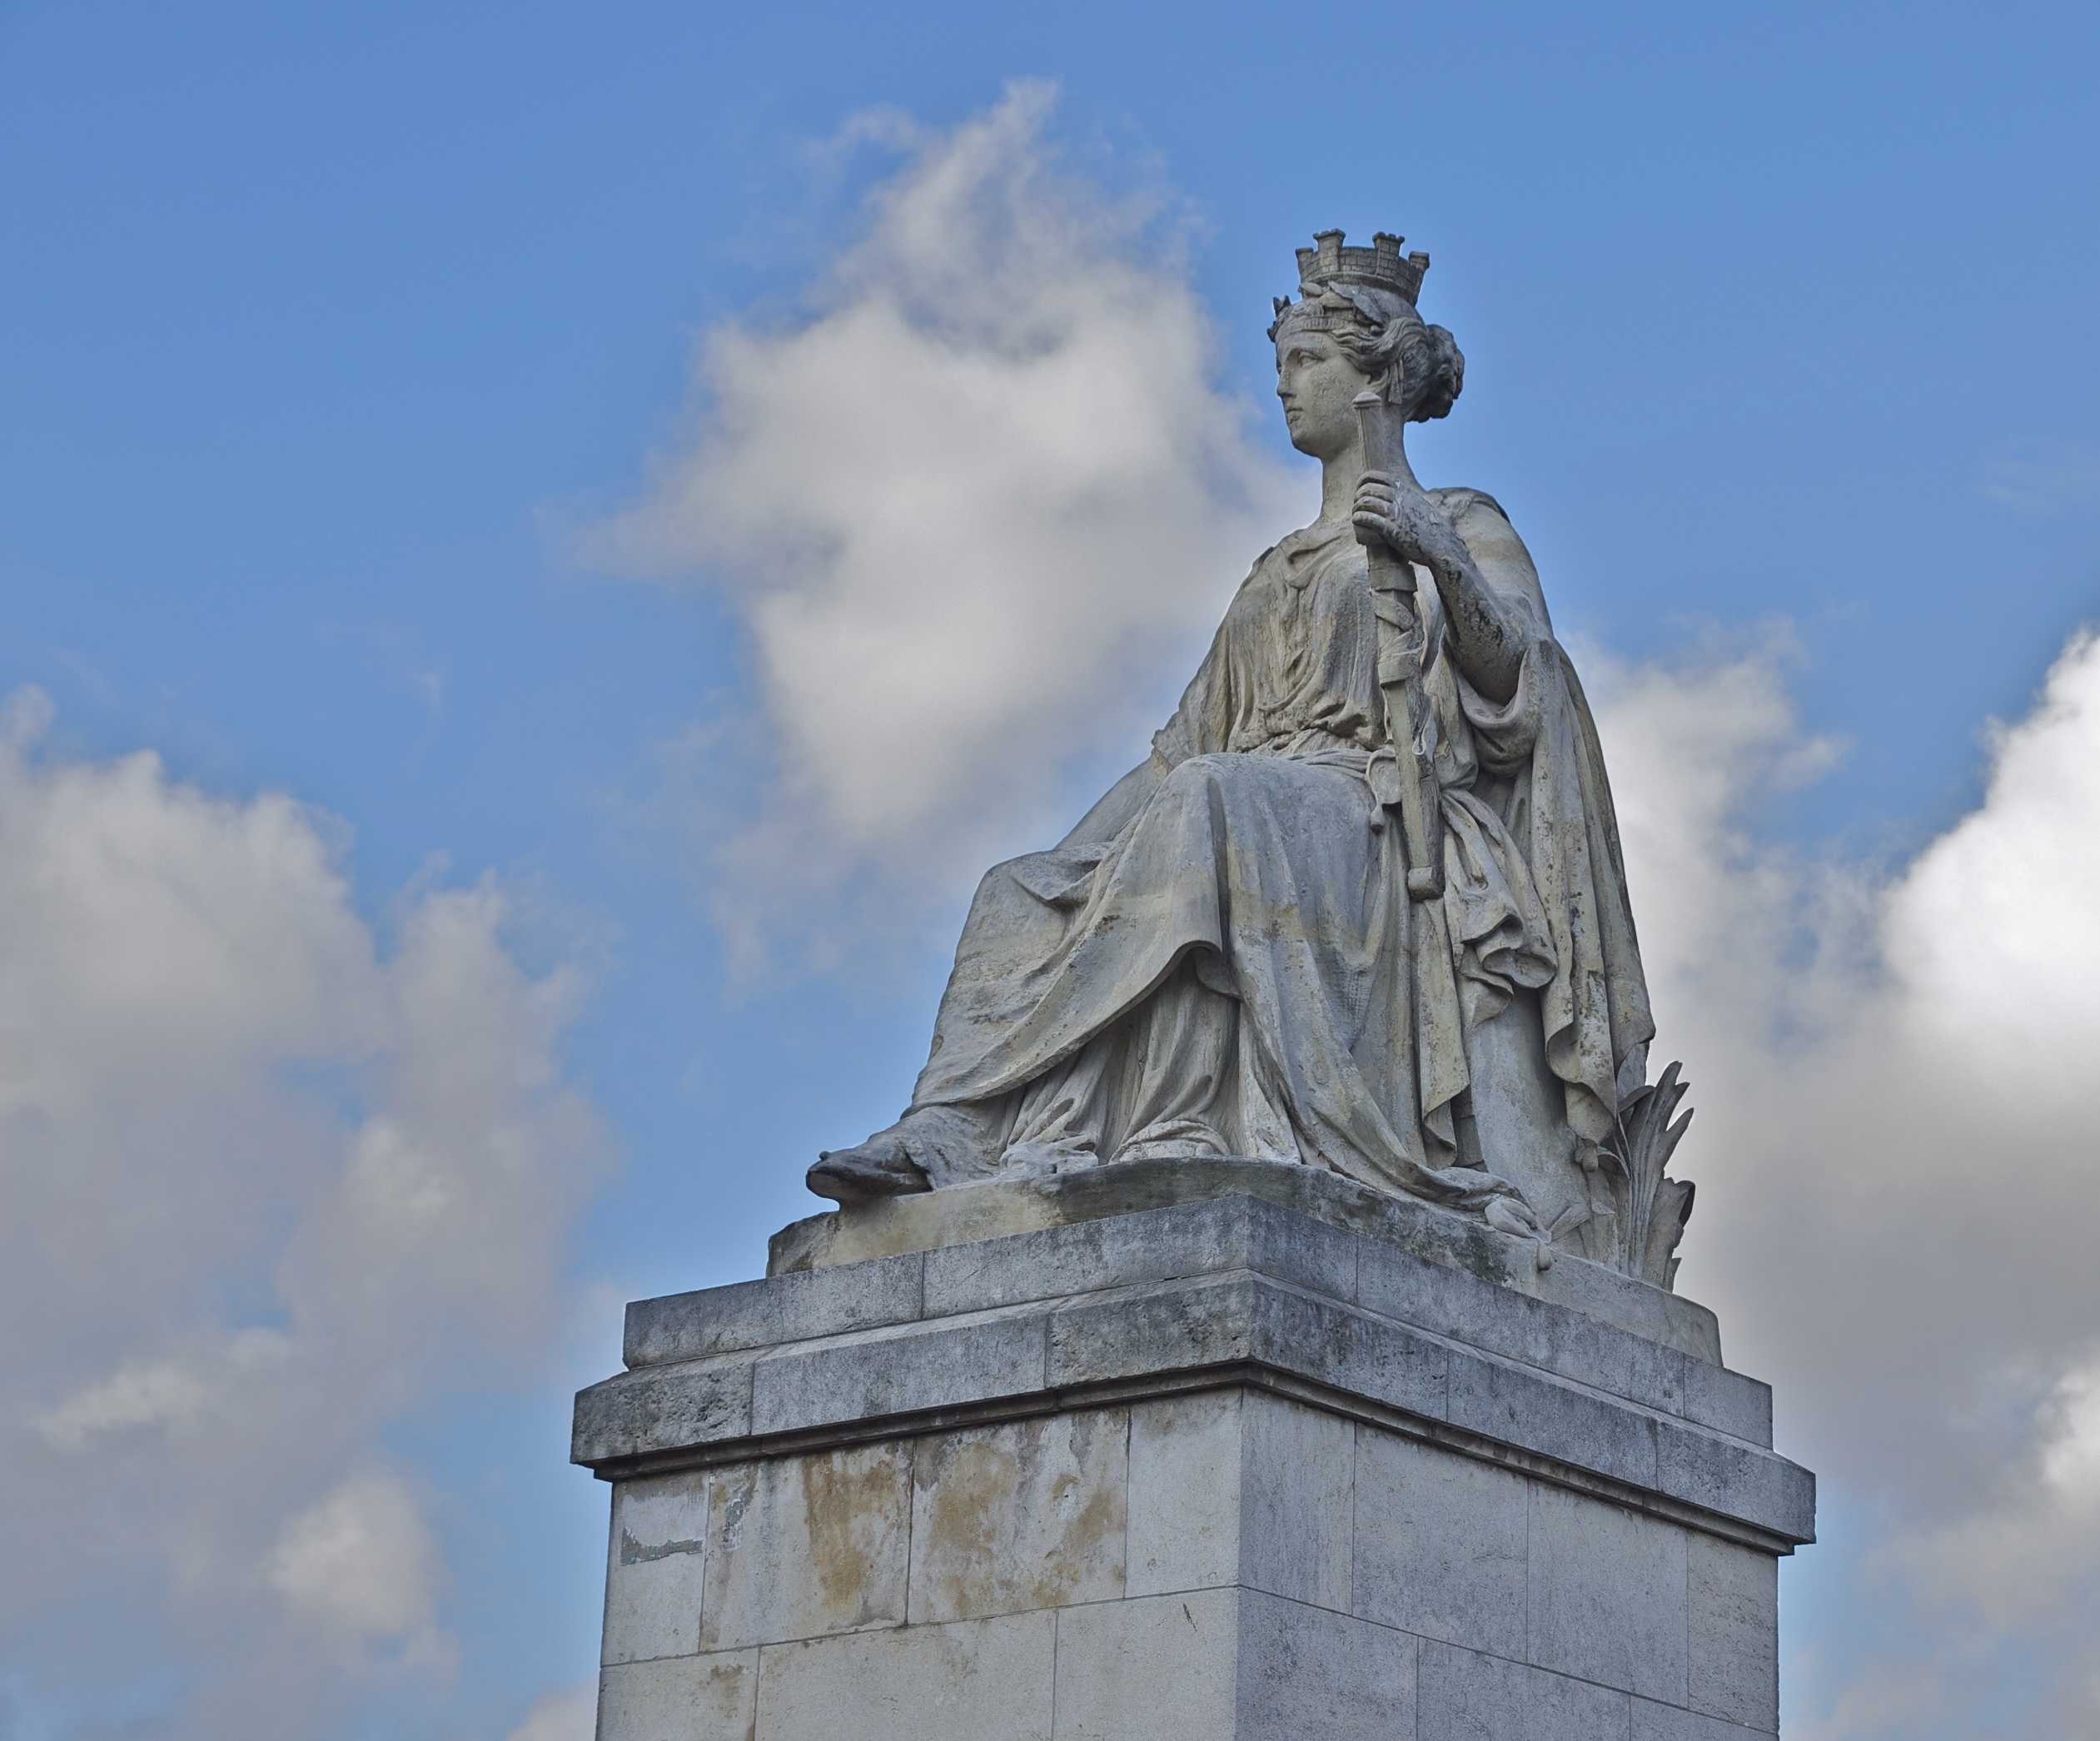
paris, urban, monument, france, statue, symbol, landmark, attraction, artwork, sculpture, memorial, art, temple, culture, ancient history, louis petitot, pont du carrousel